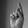
ASL letter: K